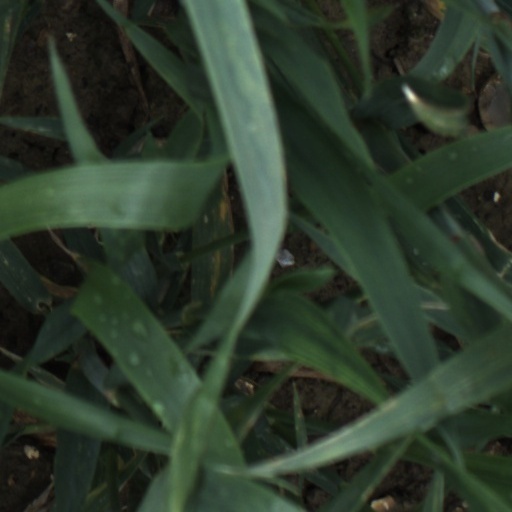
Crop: wheat